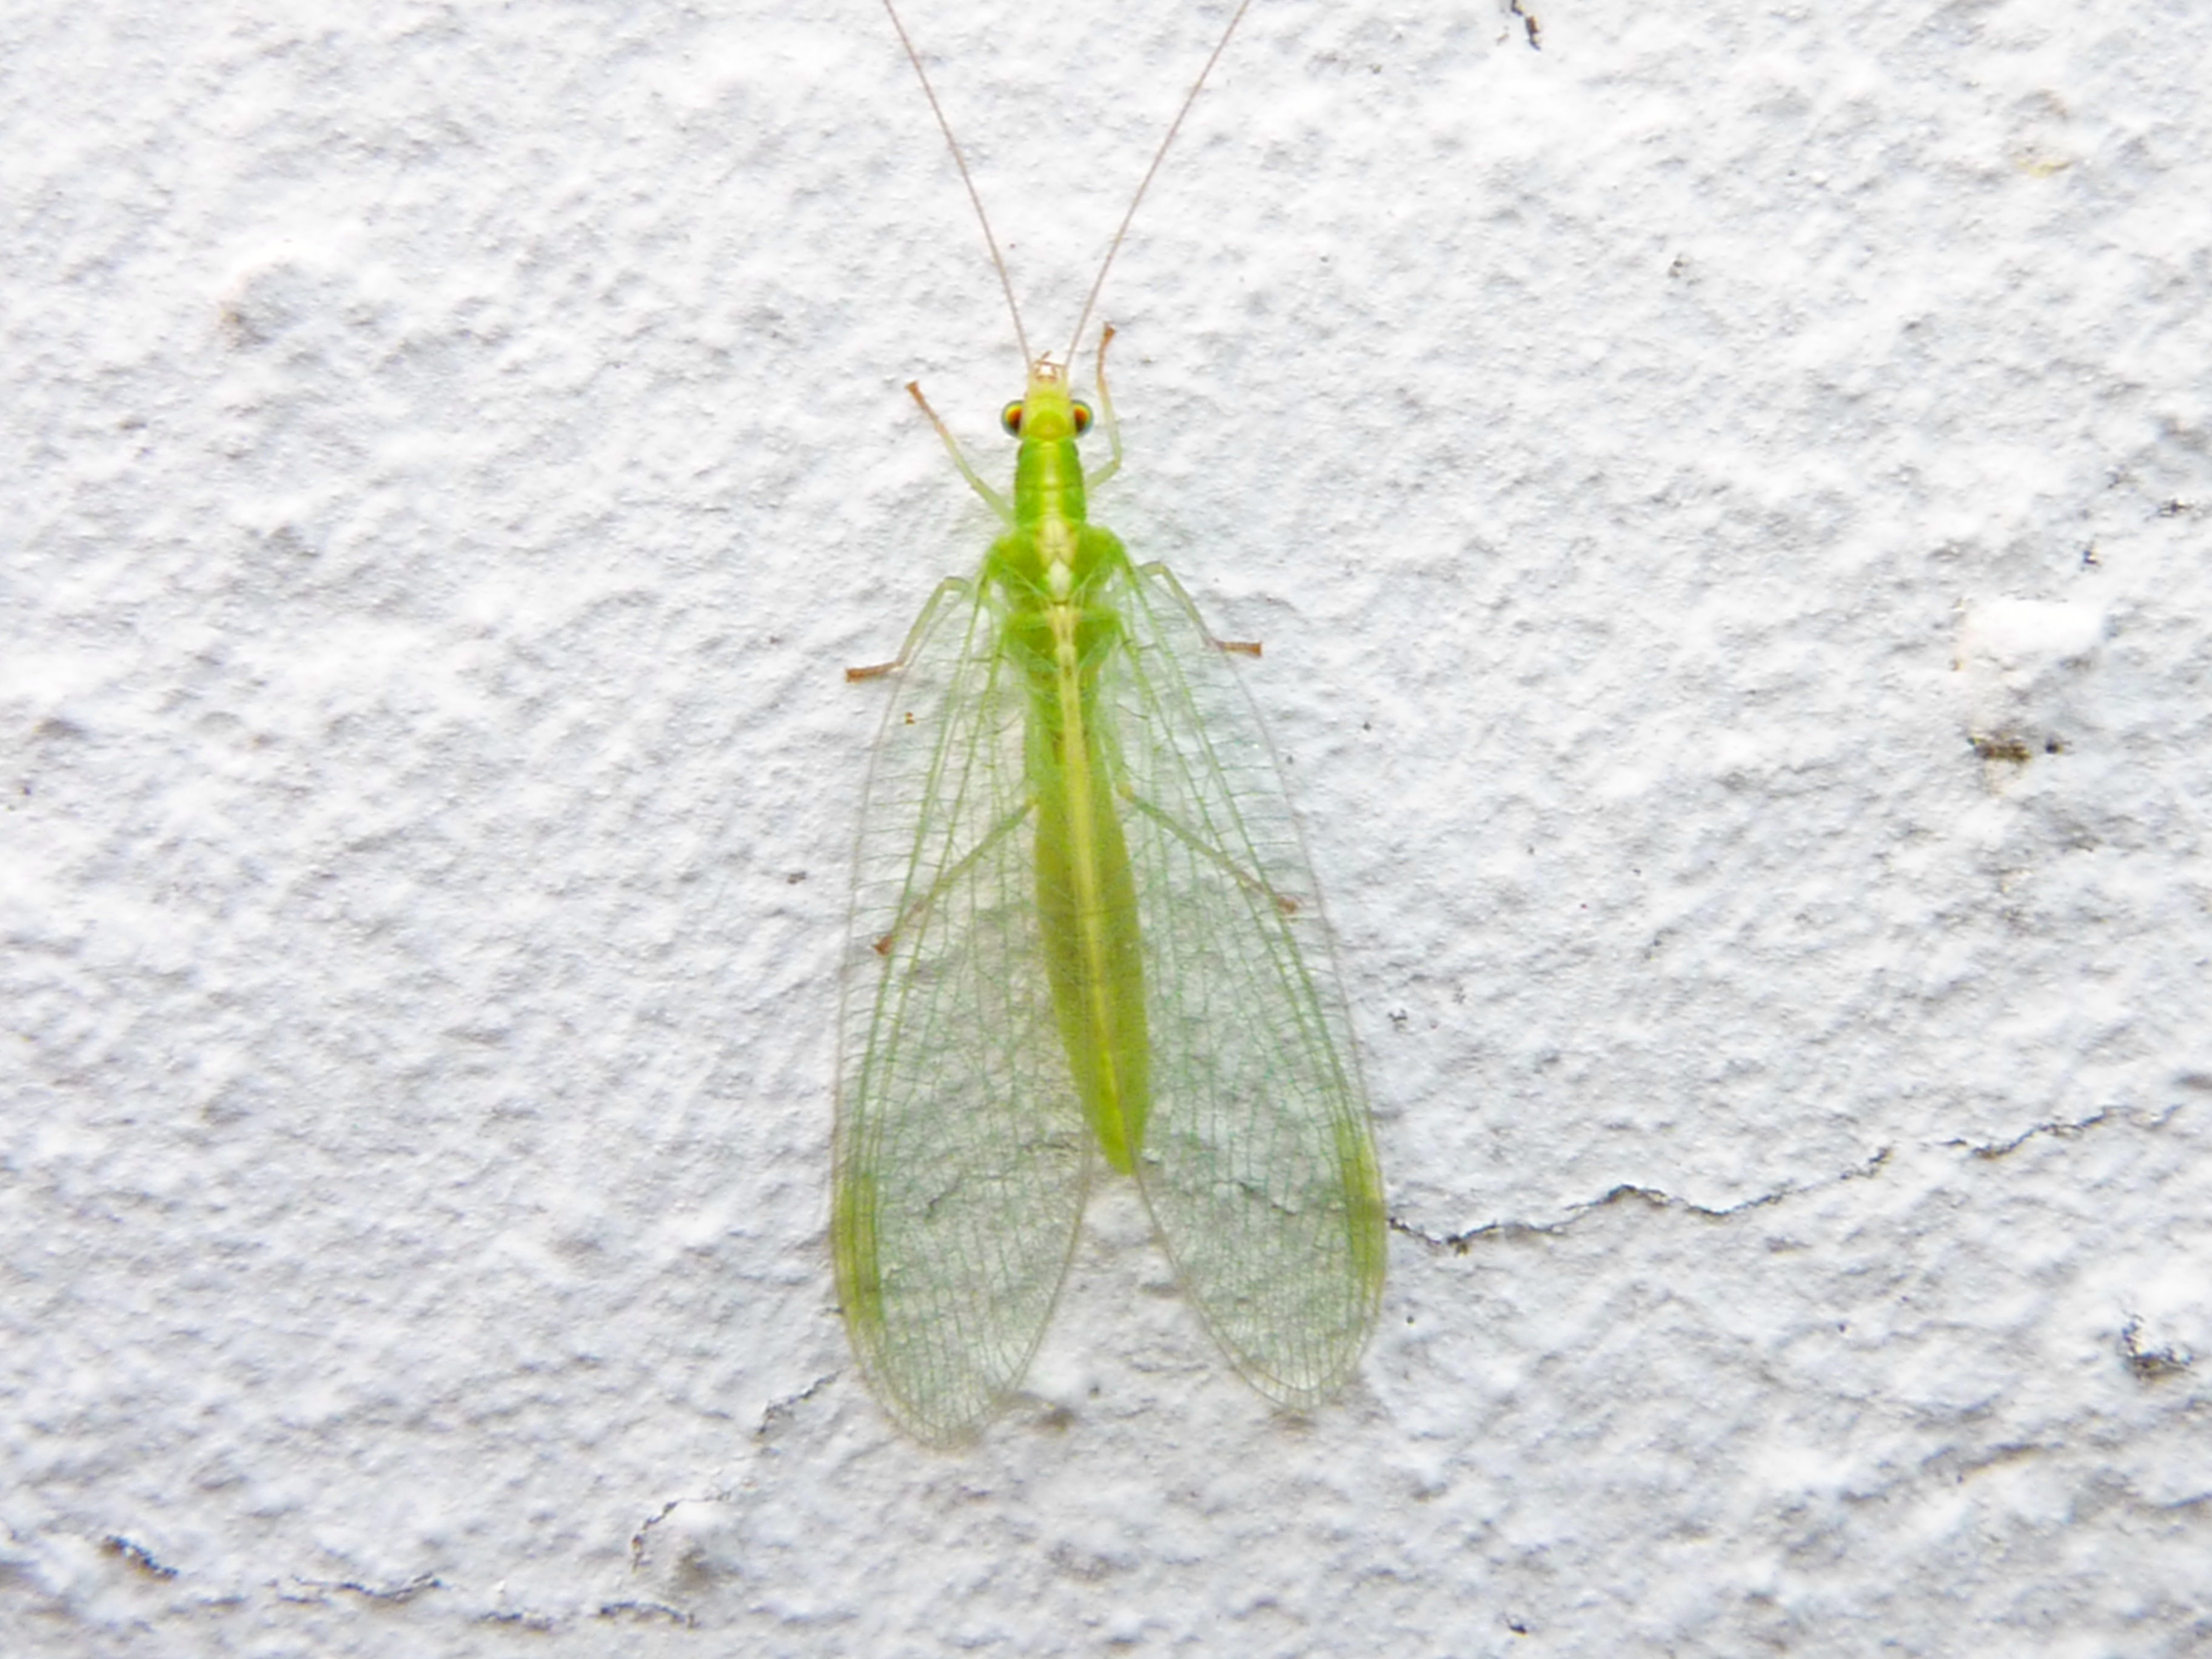
wing, green, insect, fauna, invertebrate, close up, translucent, tender, macro photography, arthropod, lacewing, common lacewing, chrysopidae, neuroptera, insect photo, net winged insects, chrysoperla carnea, goldaugen, filligran